Psilocybin

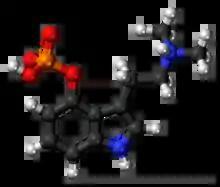
Ball-and-stick model of canonical psilocybin

Psilocybin, also known as 4-phosphoryloxy-"N","N"-dimethyltryptamine (4-PO-DMT), is a naturally occurring tryptamine alkaloid and investigational drug found in more than 200 species of mushrooms, with hallucinogenic and serotonergic effects. Effects include euphoria, changes in perception, a distorted sense of time (via brain desynchronization), and perceived spiritual experiences. It can also cause adverse reactions such as nausea and panic attacks. Its effects depend on set and setting and one's expectations.